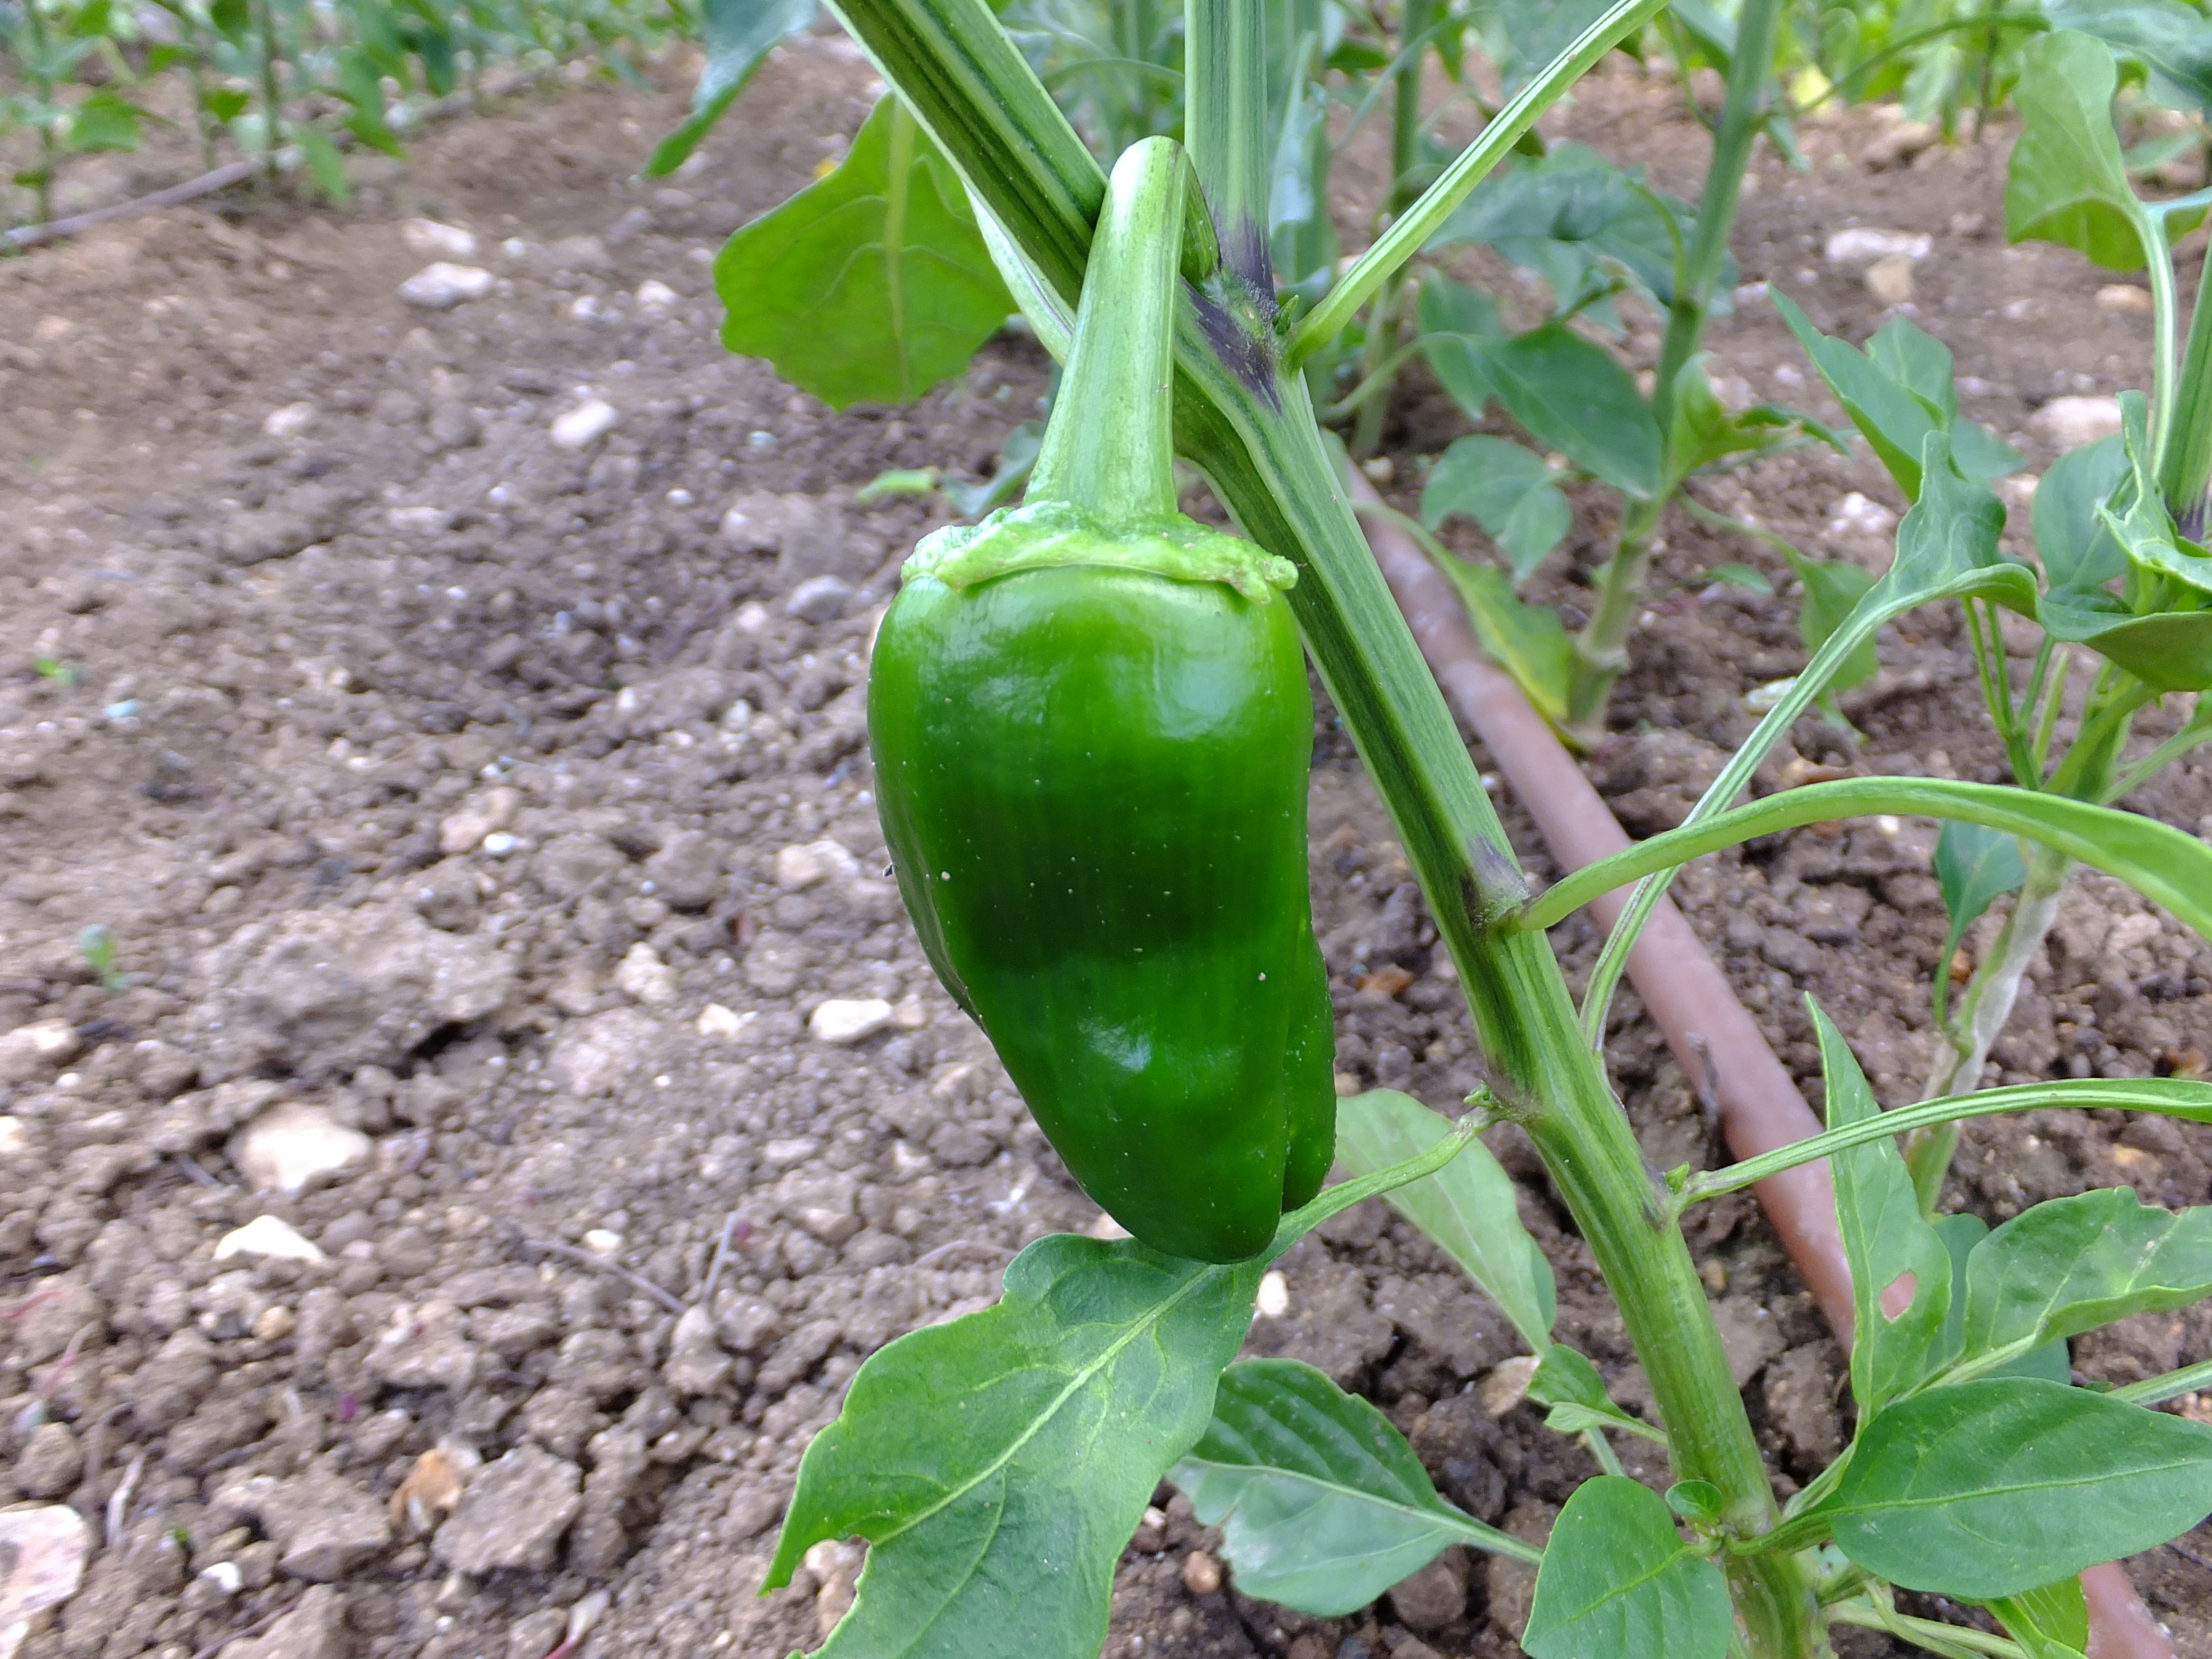
plant, fruit, flower, food, green, pepper, produce, vegetable, kitchen, garden, eat, plants, gourd, tomato, vegetale, vegetables, peppers, edible, solanaceae, capsicum, flowering plant, alimentari, chili pepper, land plant, bird's eye chili, bell peppers and chili peppers, habanero chili